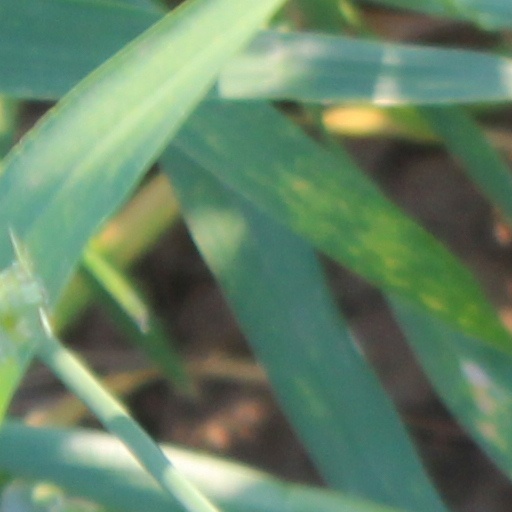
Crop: wheat